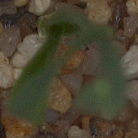
Label: common_wheat